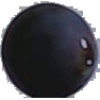
Label: Grape Blue 1